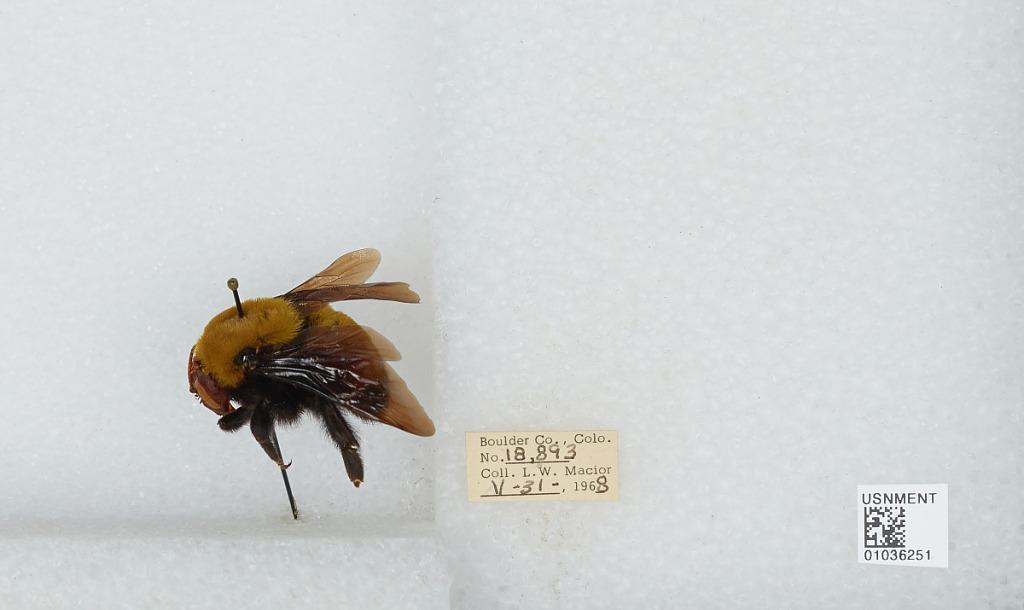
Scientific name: Bombus (Separatobombus) morrisoni Cresson
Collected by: L. Macior
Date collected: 1968-5-31
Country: United States
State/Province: Colorado
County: Boulder
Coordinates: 40.015, -105.27